Oshikundu

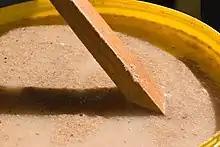
"Oshikundu"

Oshikundu or Ontaku is a traditional Namibian drink made from fermented millet (mahangu) flour, brans and malted sorghum flour mixed with lukewarm water. It is made from cereal. Ontaku has short life span and it has to be consumed within the same day, preferably within 6 hours once it is ready. Ontaku is more common among "Aawambo" people and in some part of "Kavango Region". The knowledge of creating Ontaku has been passed orally from one generation to the other orally, hence existing through generations of Aawambo. It is widely sold in open markets and mostly associated with rural areas and northern Namibia. Oshikundu can be served with porridge to bolster its flavor and nutritional content in the absence of heartier foods.